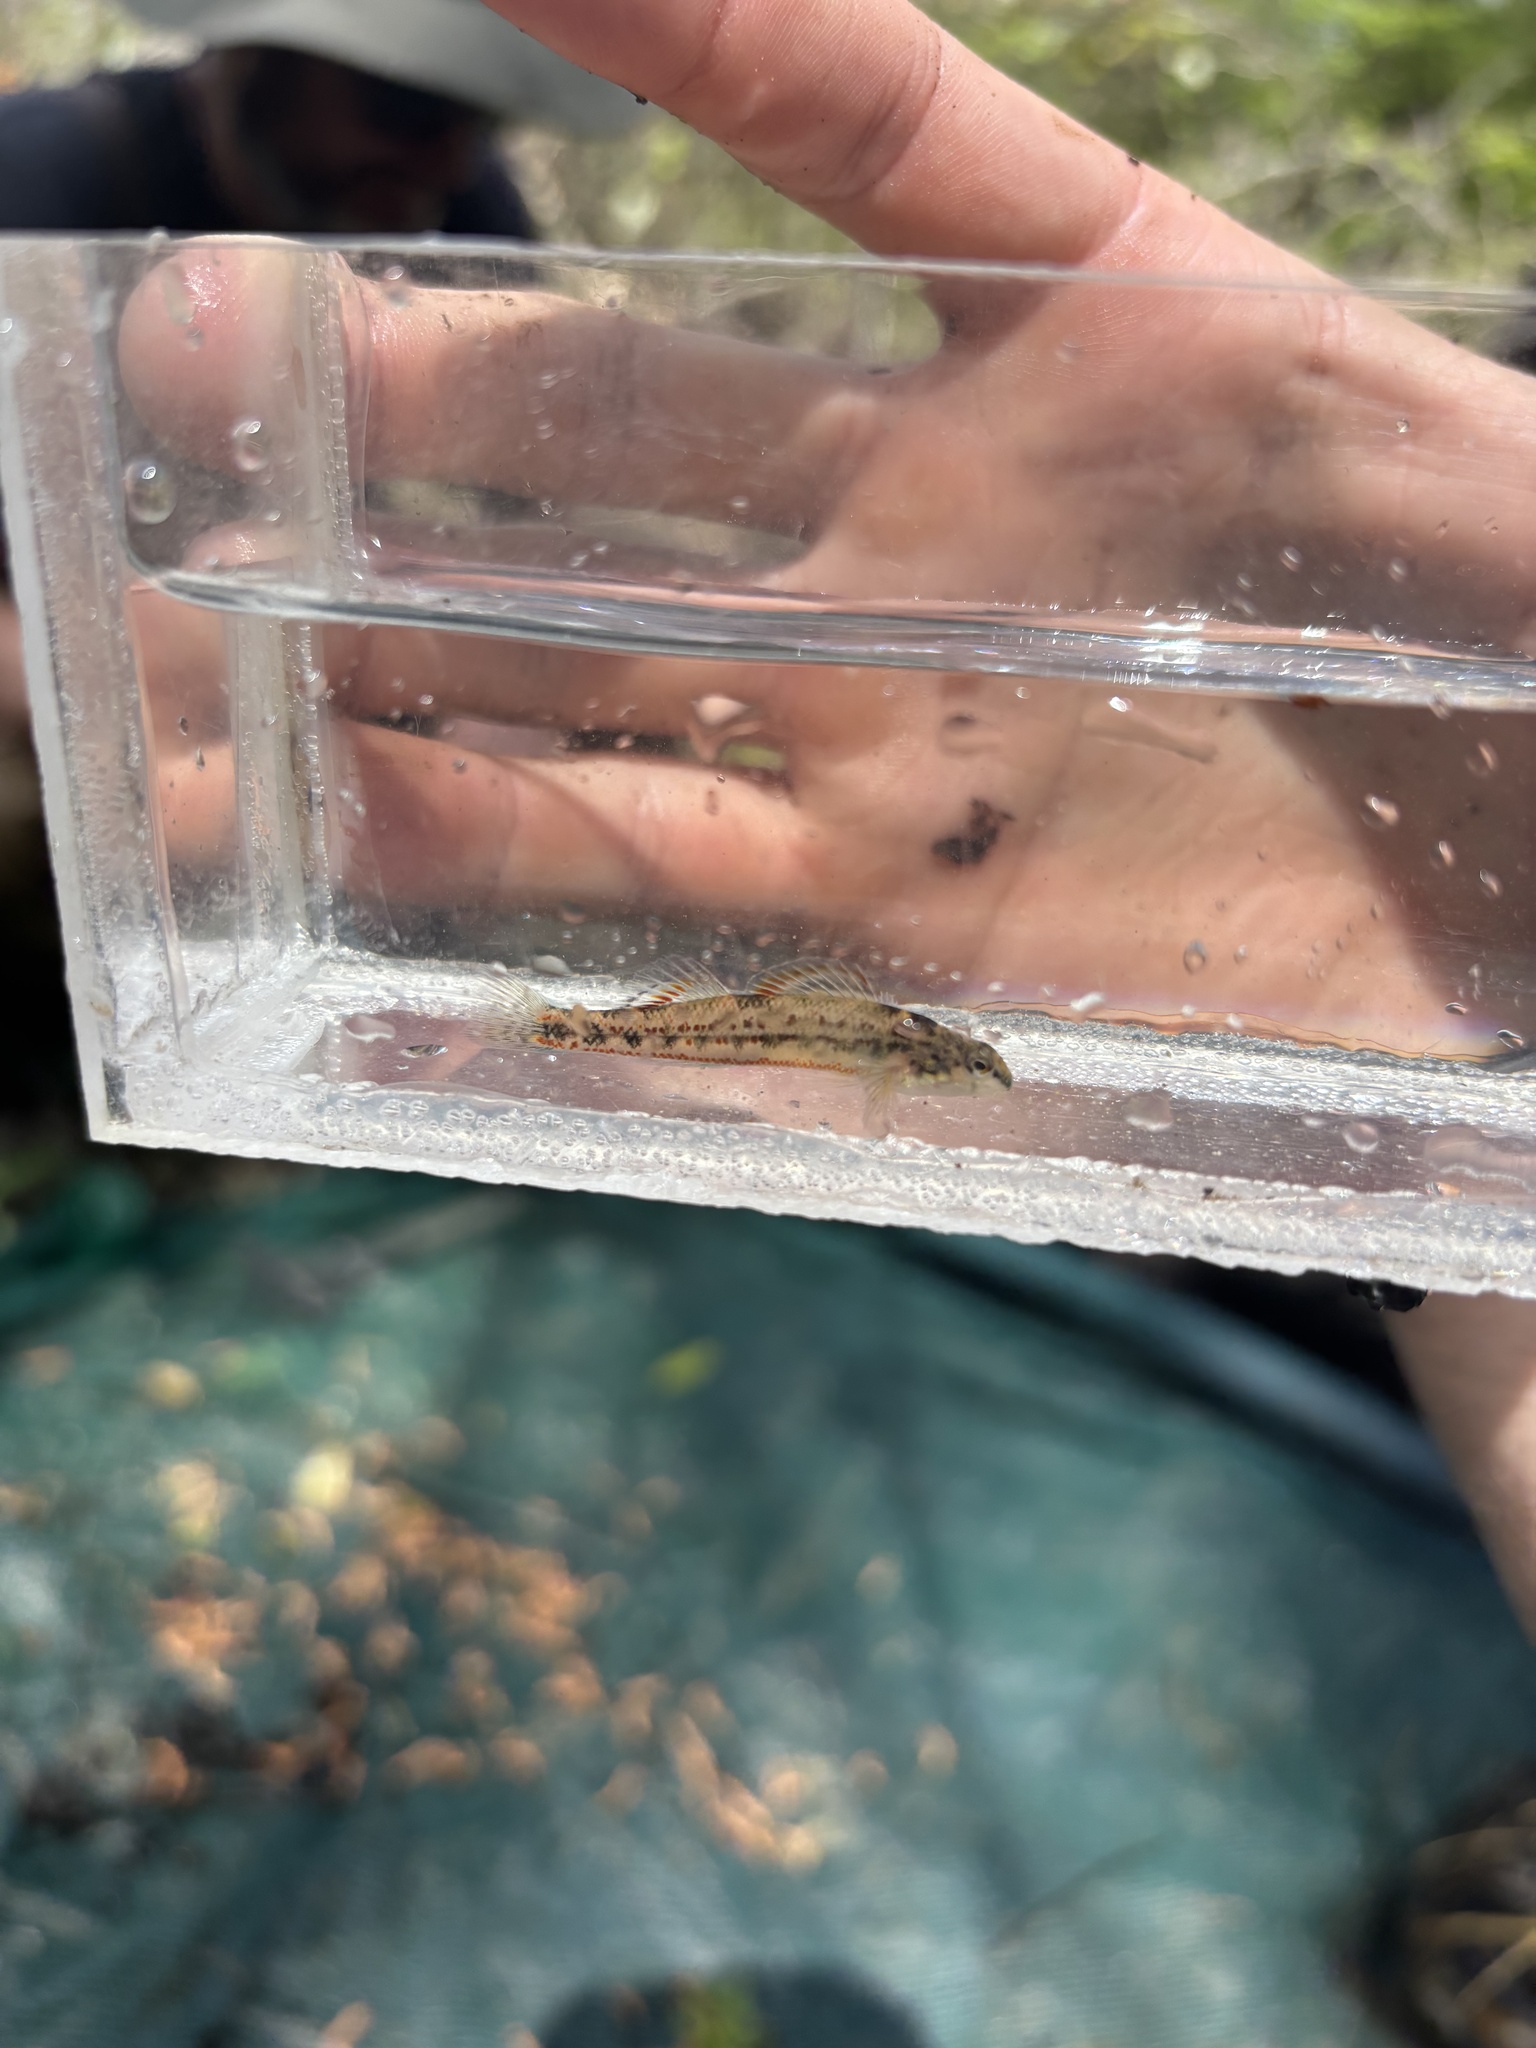
fish (species not among the labelled classes)